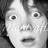
Emotion: surprise